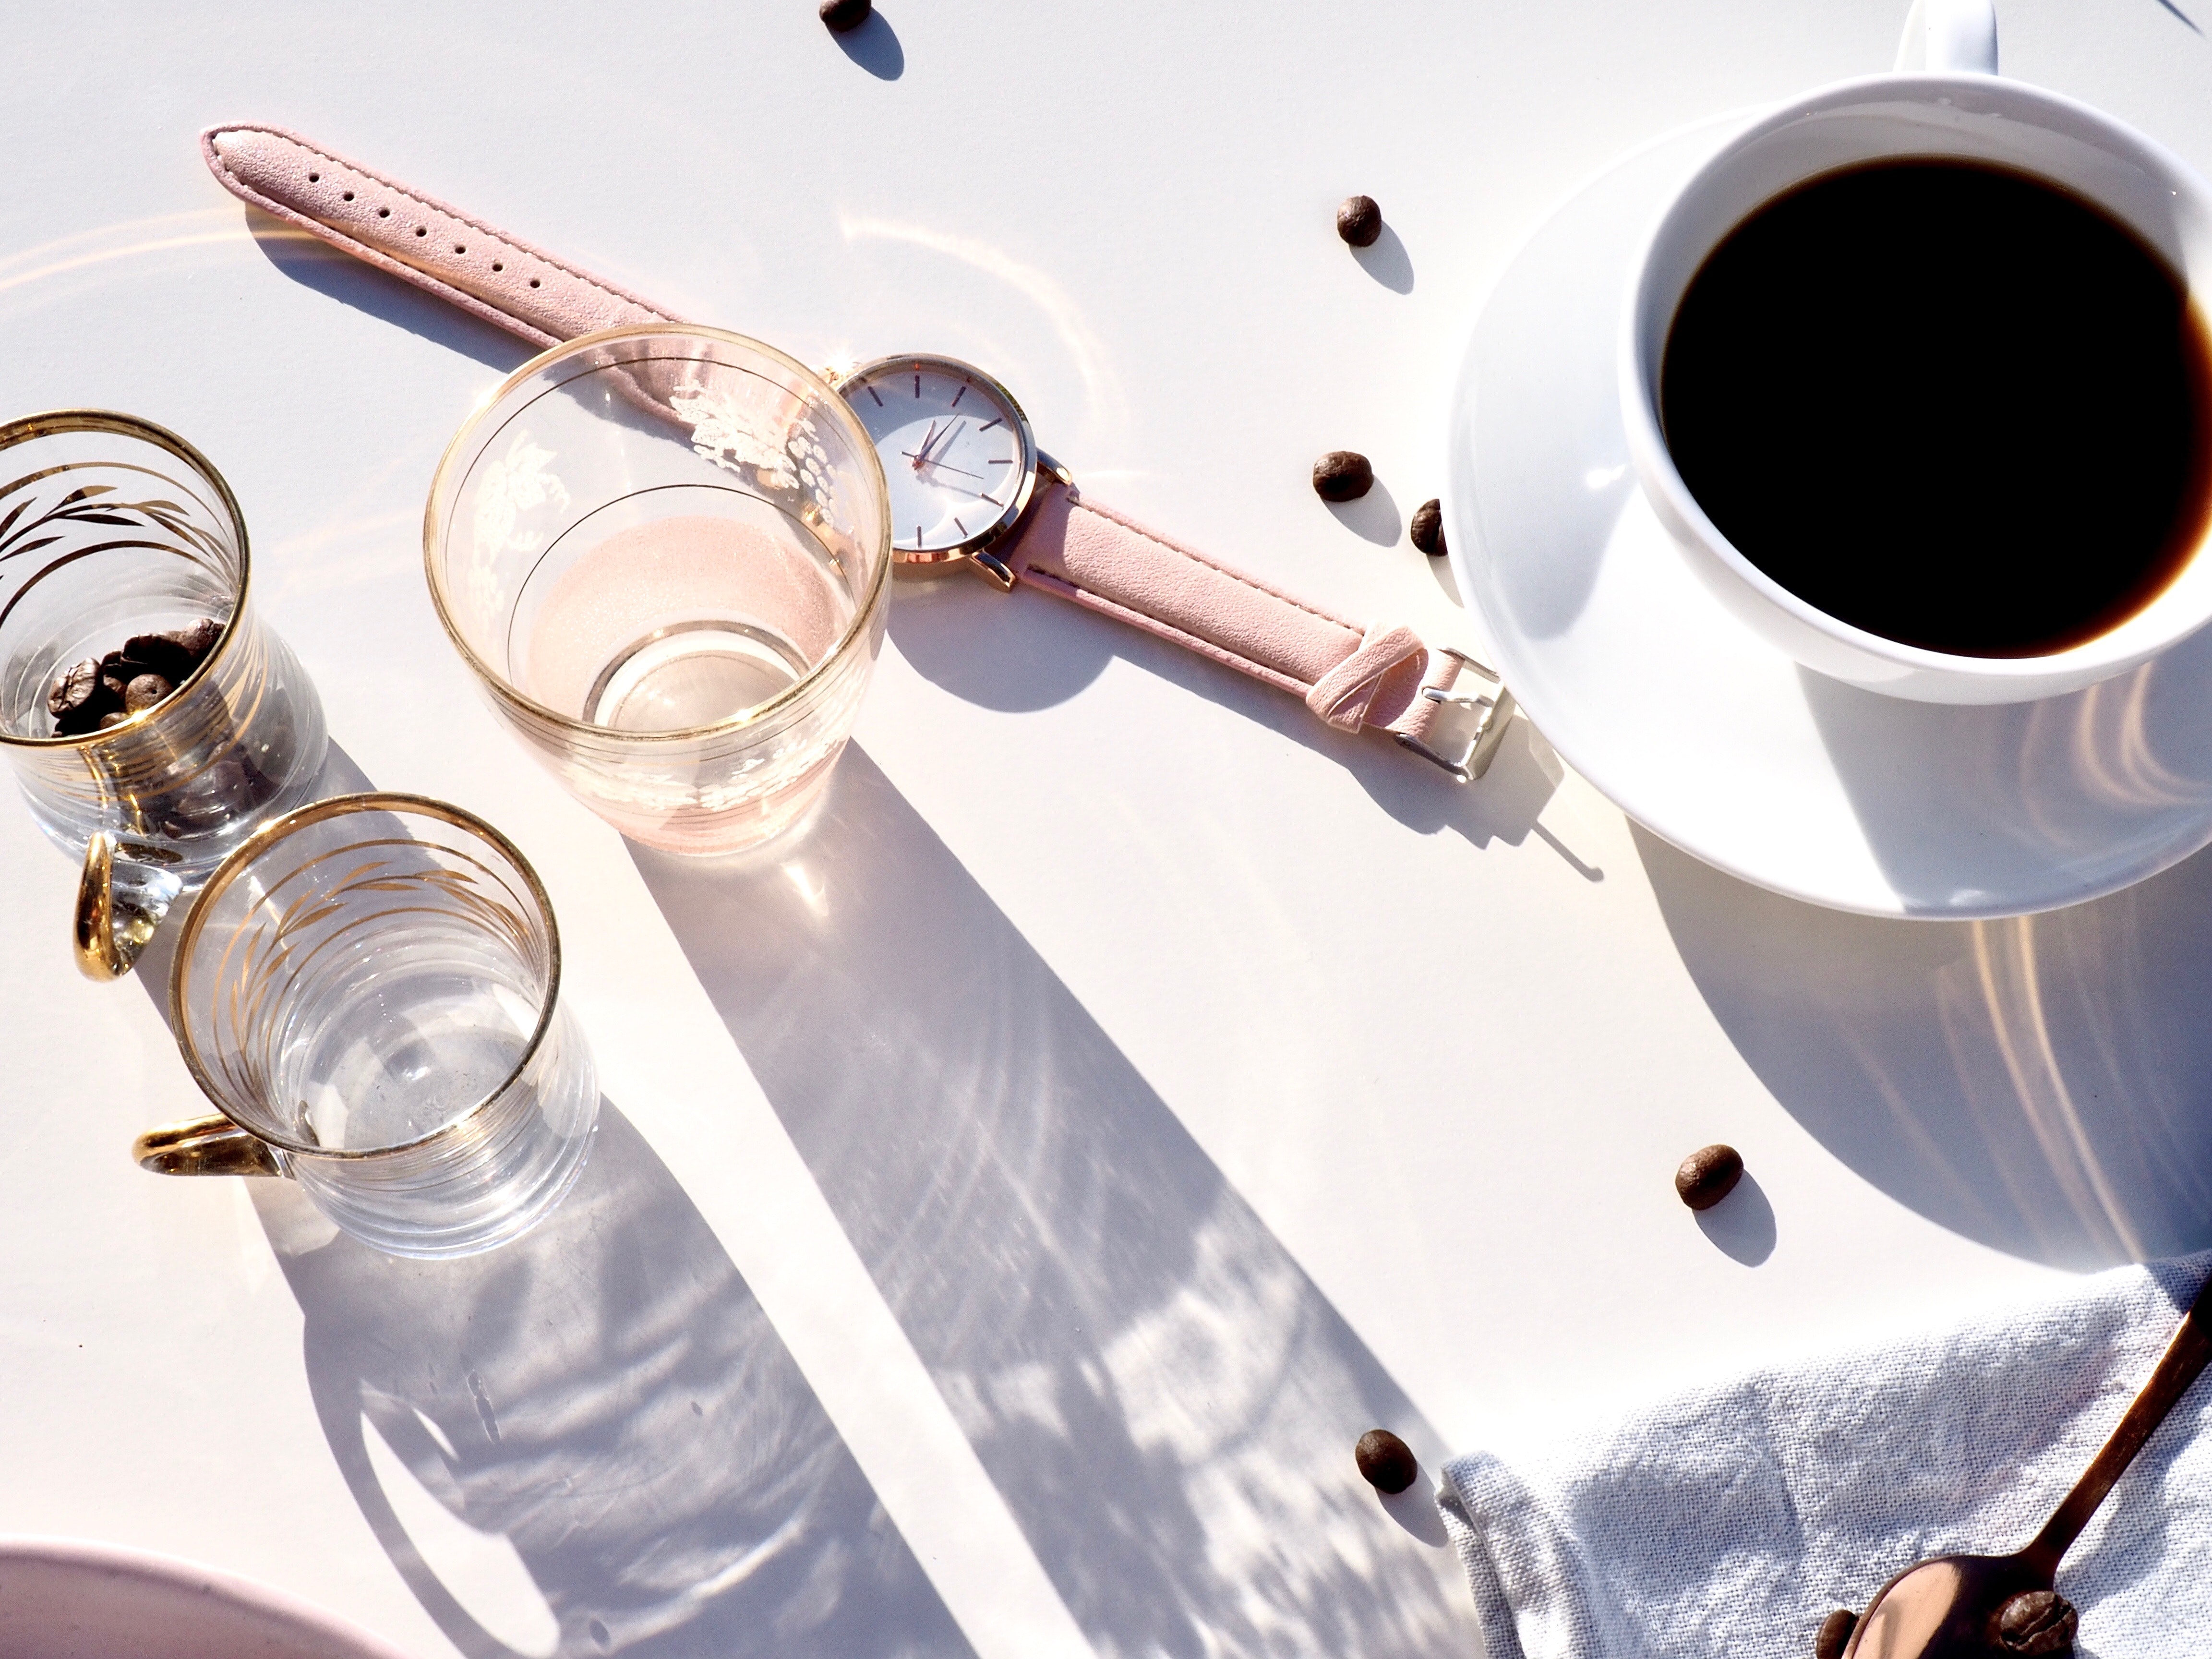
metal